Georgina Cowper-Temple, Baroness Mount Temple

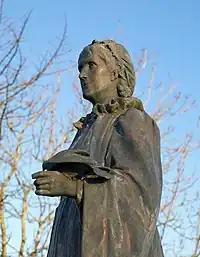
Bronze statue of Lady Mount Temple in Babbacombe

Mount Temple was one of the leaders of the Torquay Anti-Vivisection Society. She also co-founded the Plumage League.